Kalbajar–Lachin Economic Region

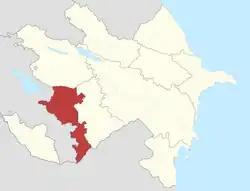
Kalbajar-Lachin Economic Region

It bordered Armenia to the west and Iran to the south, as well as the economic regions of Upper Karabakh — almost congruous with the Armenian-inhabited Nagorno-Karabakh — and Ganja-Gazakh. The region consisted of the districts of Kalbajar, Lachin, Qubadli and Zangilan.